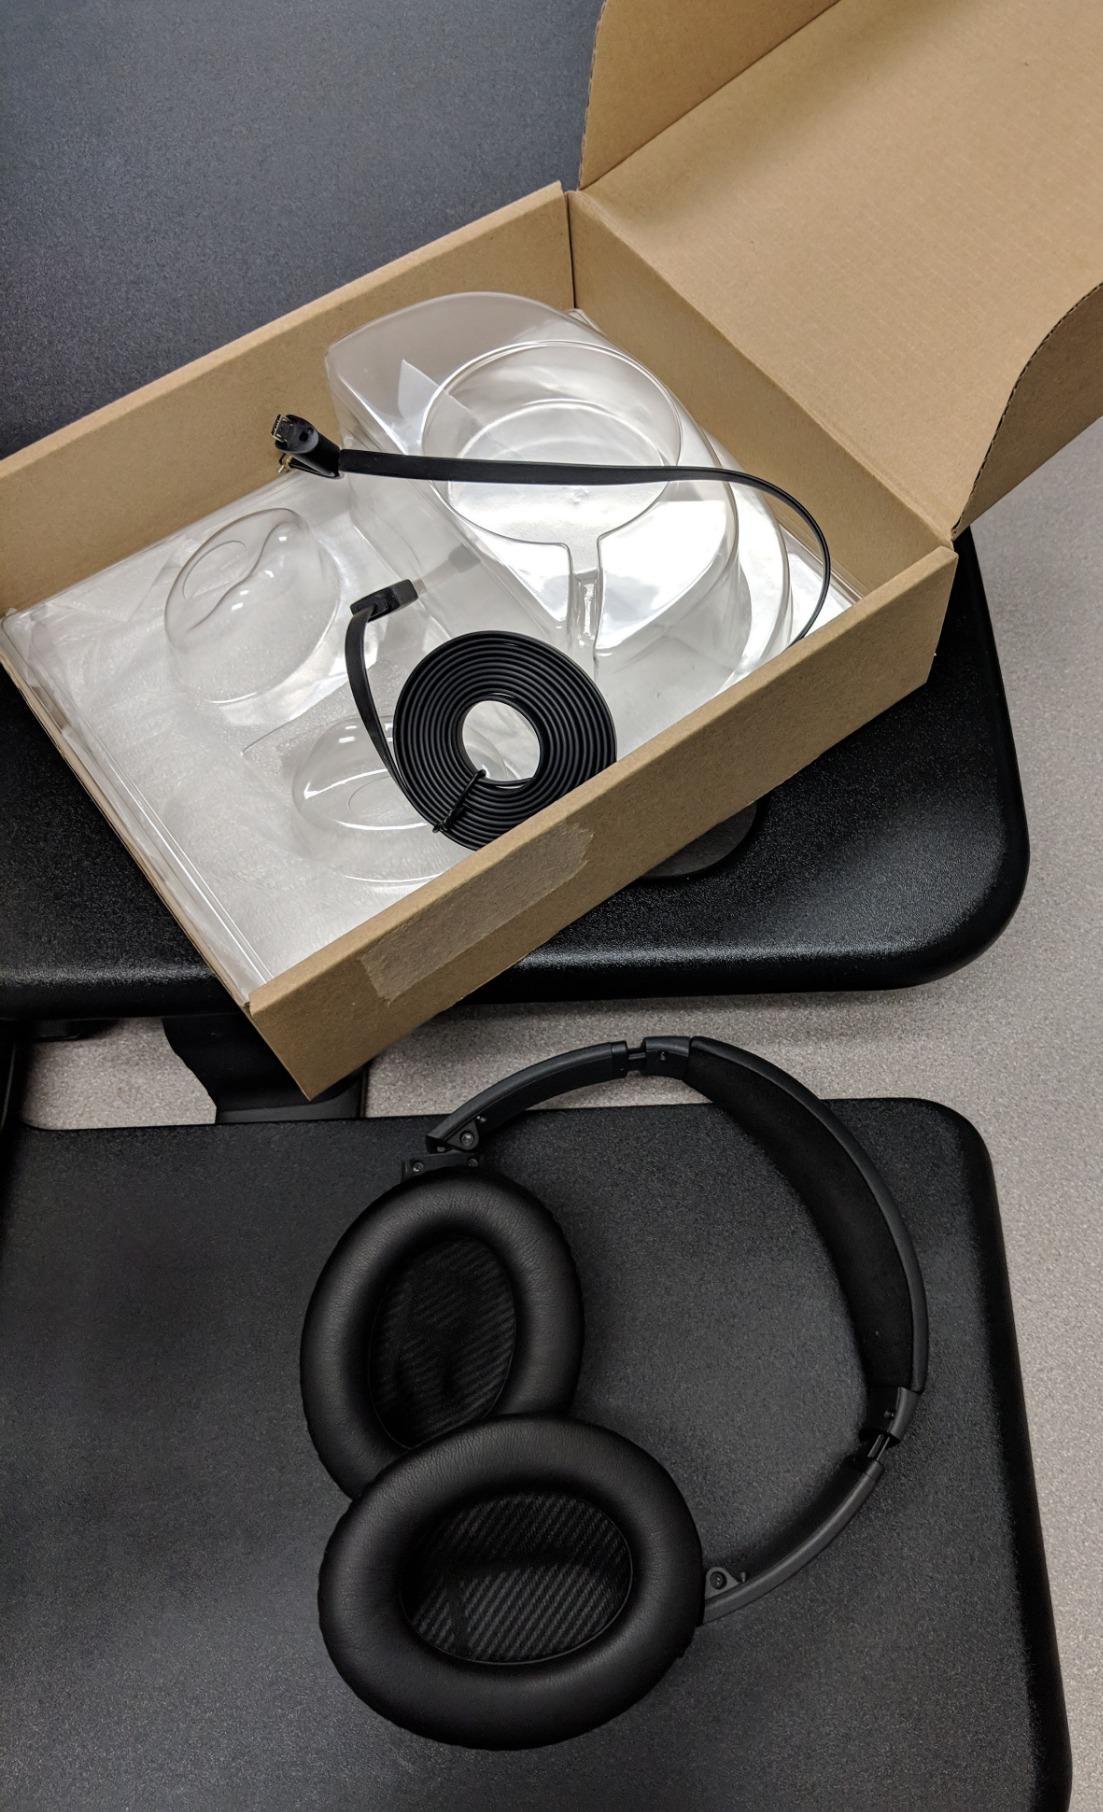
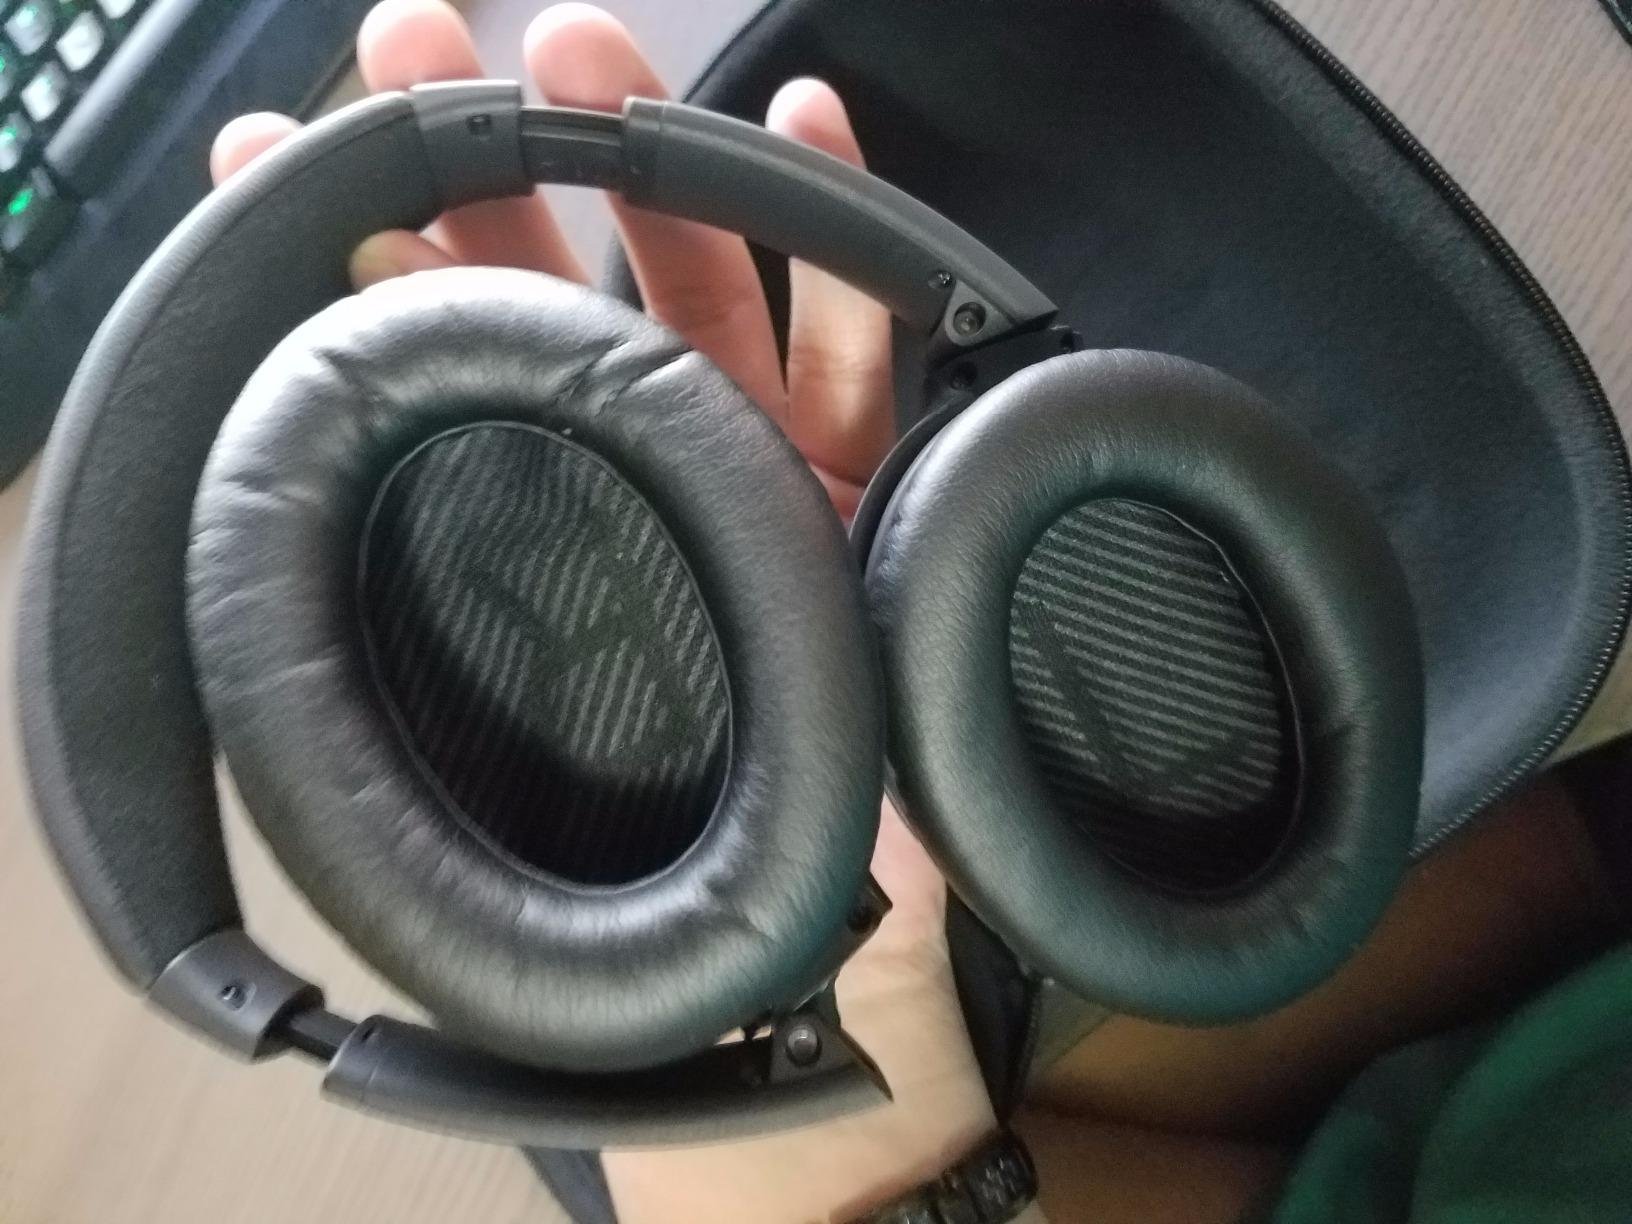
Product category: headphones
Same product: yes